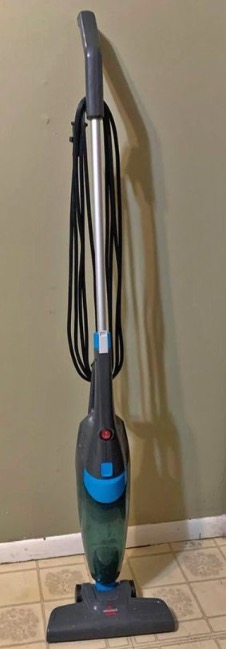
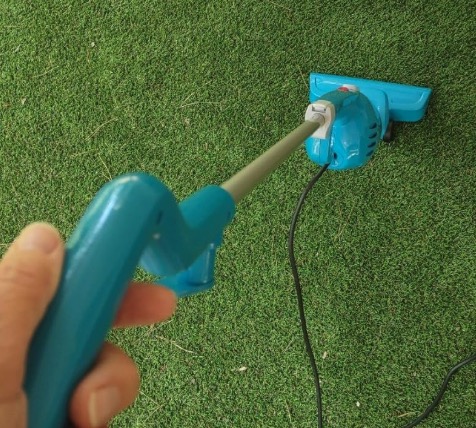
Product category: items_vacuum
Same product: no